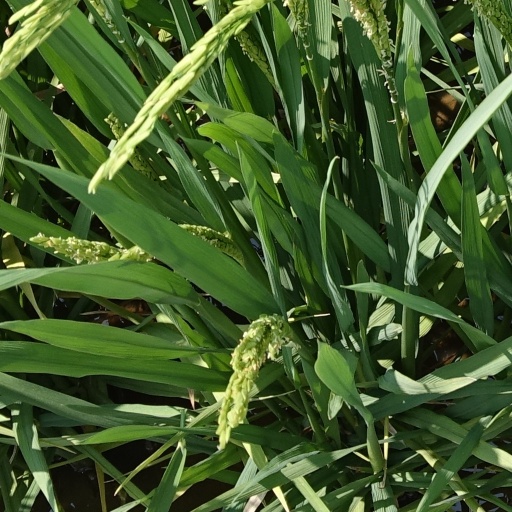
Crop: rice